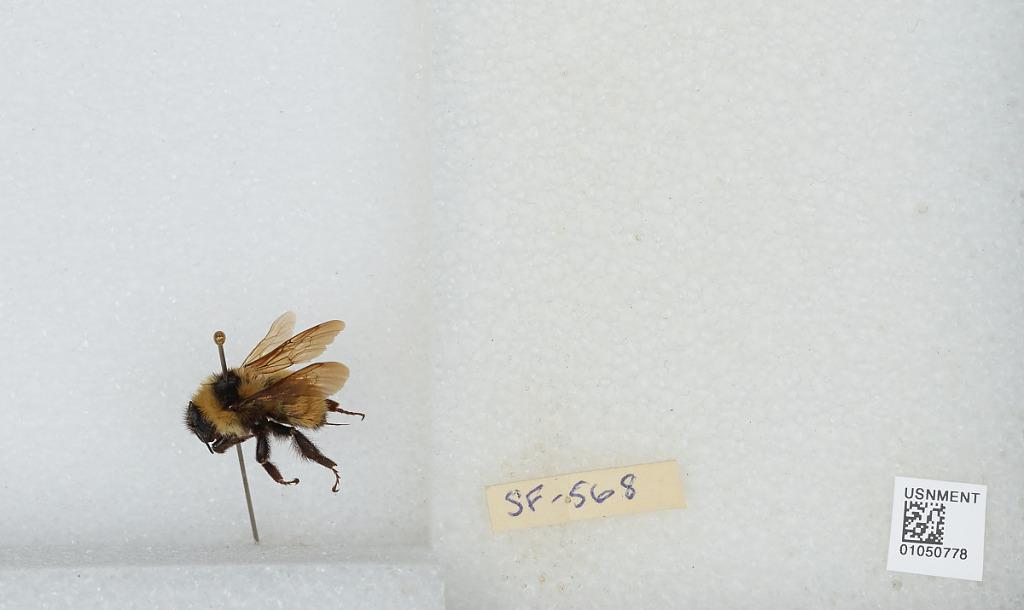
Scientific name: Bombus sp.